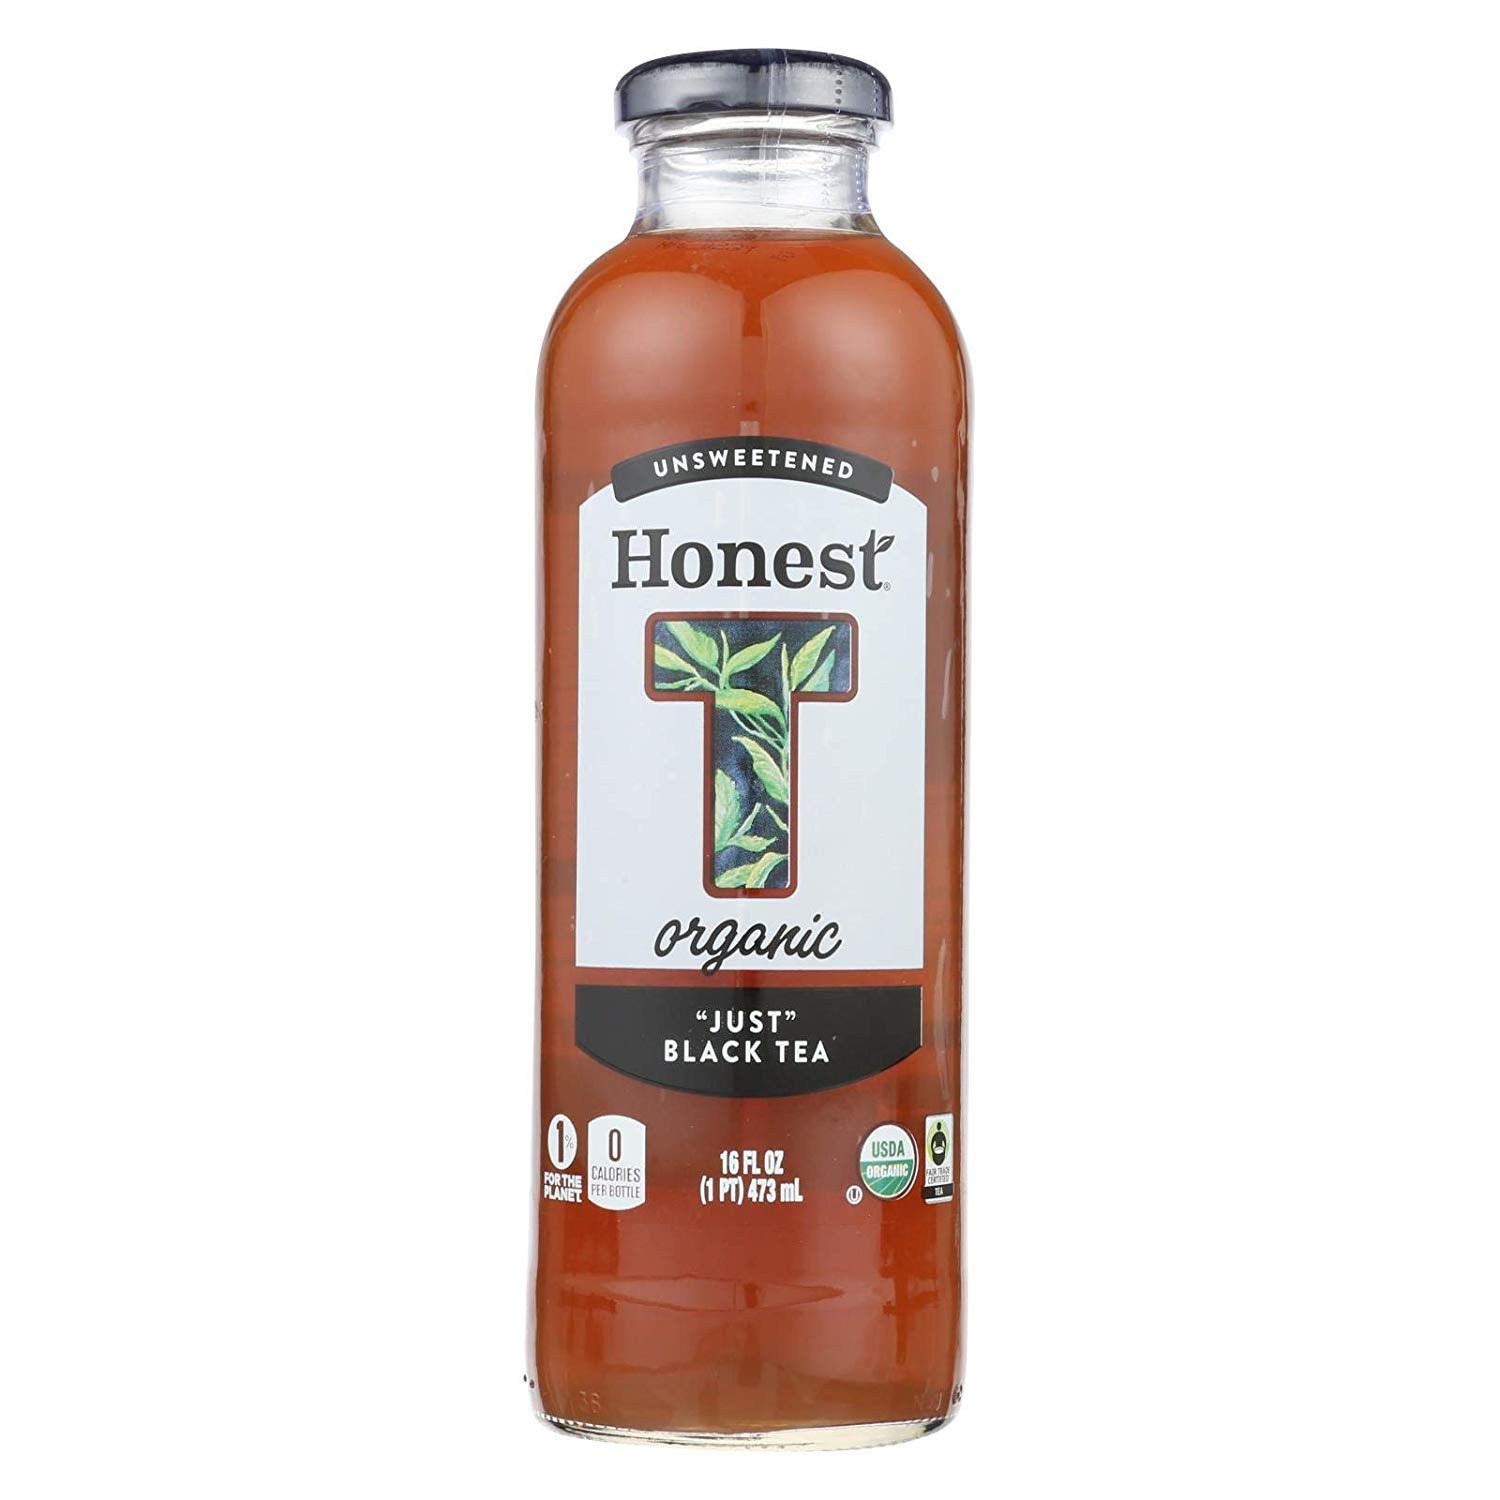
Item Name: Honest Tea “Just” Black Tea 16 oz - Pack of 12
Bullet Point 1: Brought to you by Honest Tea
Bullet Point 2: High Quality
Bullet Point 3: 12 packs total
Bullet Point 4: Buy in bulk and save!
Bullet Point 5: 16 FZ unit of measure
Value: 192.0
Unit: Fl Oz

Price: 31.85